Sally Nelson Robins

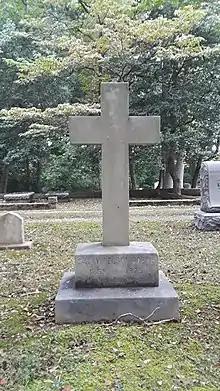
Grave of Sally Nelson Robins

Robins died on February 4, 1925, in Richmond. She was buried at Ware Episcopal Church Cemetery. Her correspondence is held at the New York Public Library.